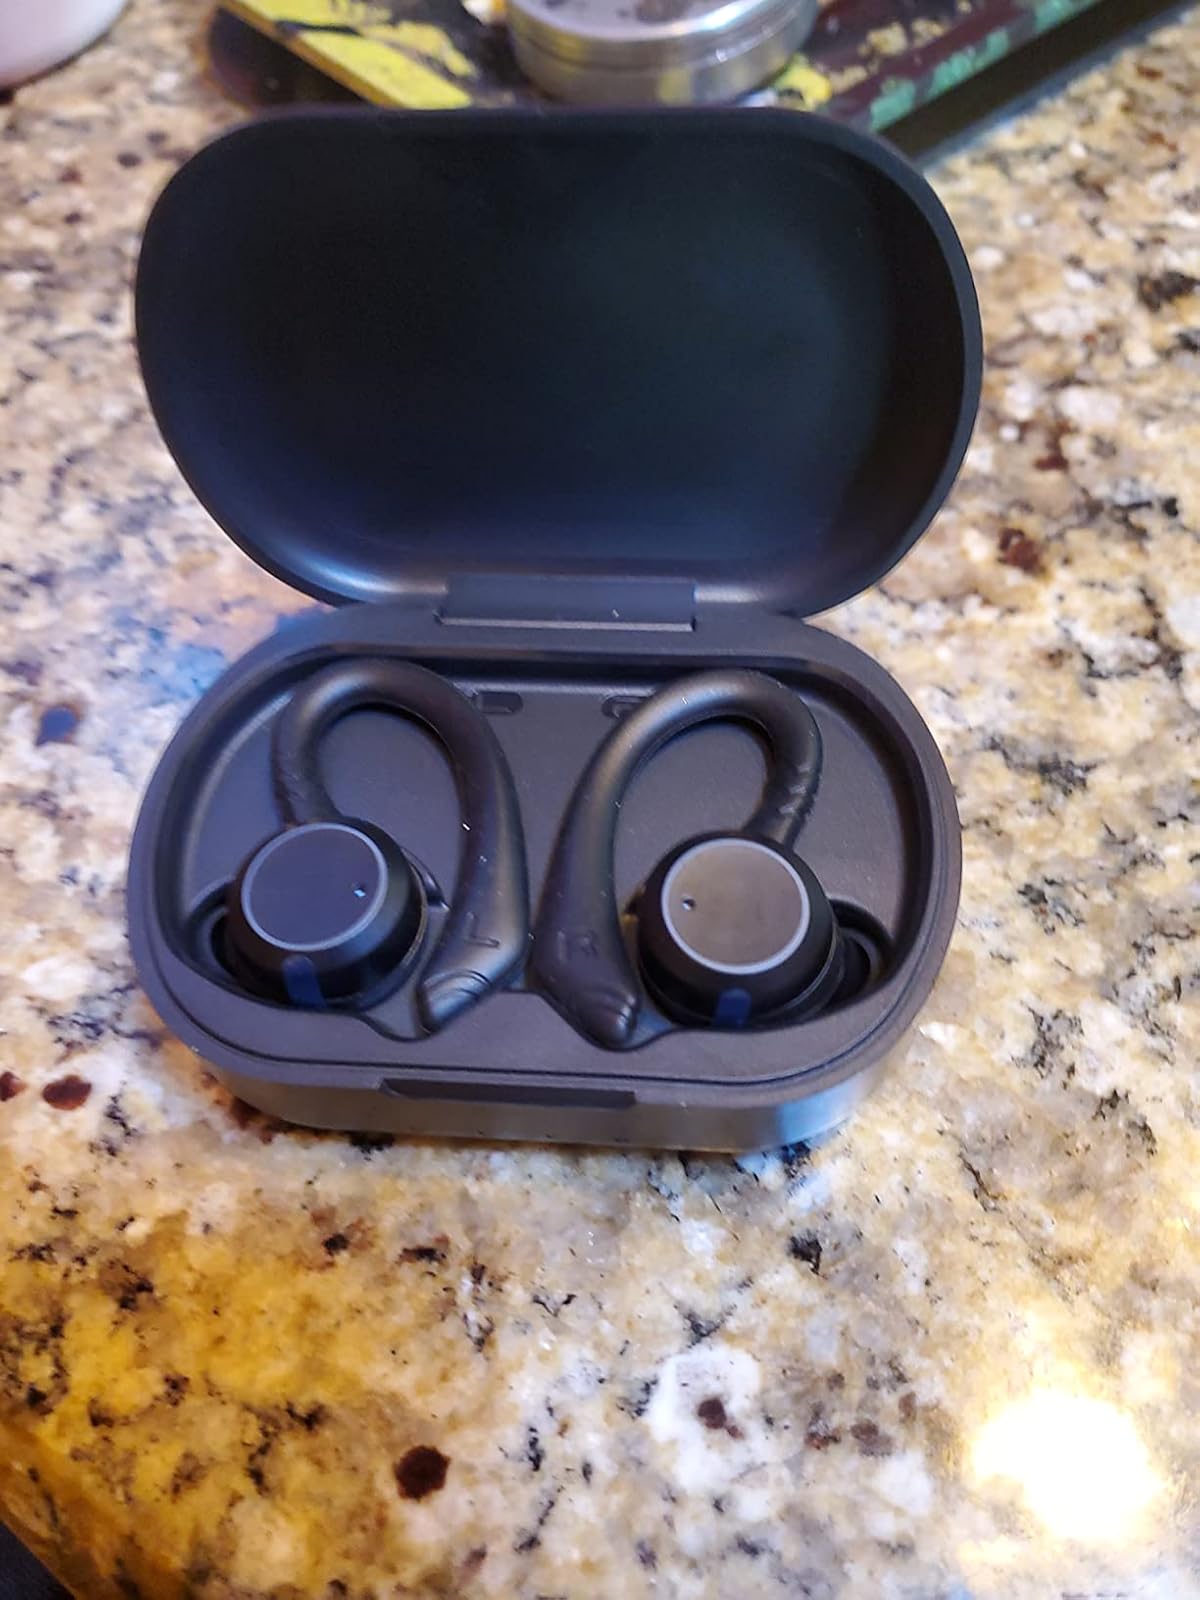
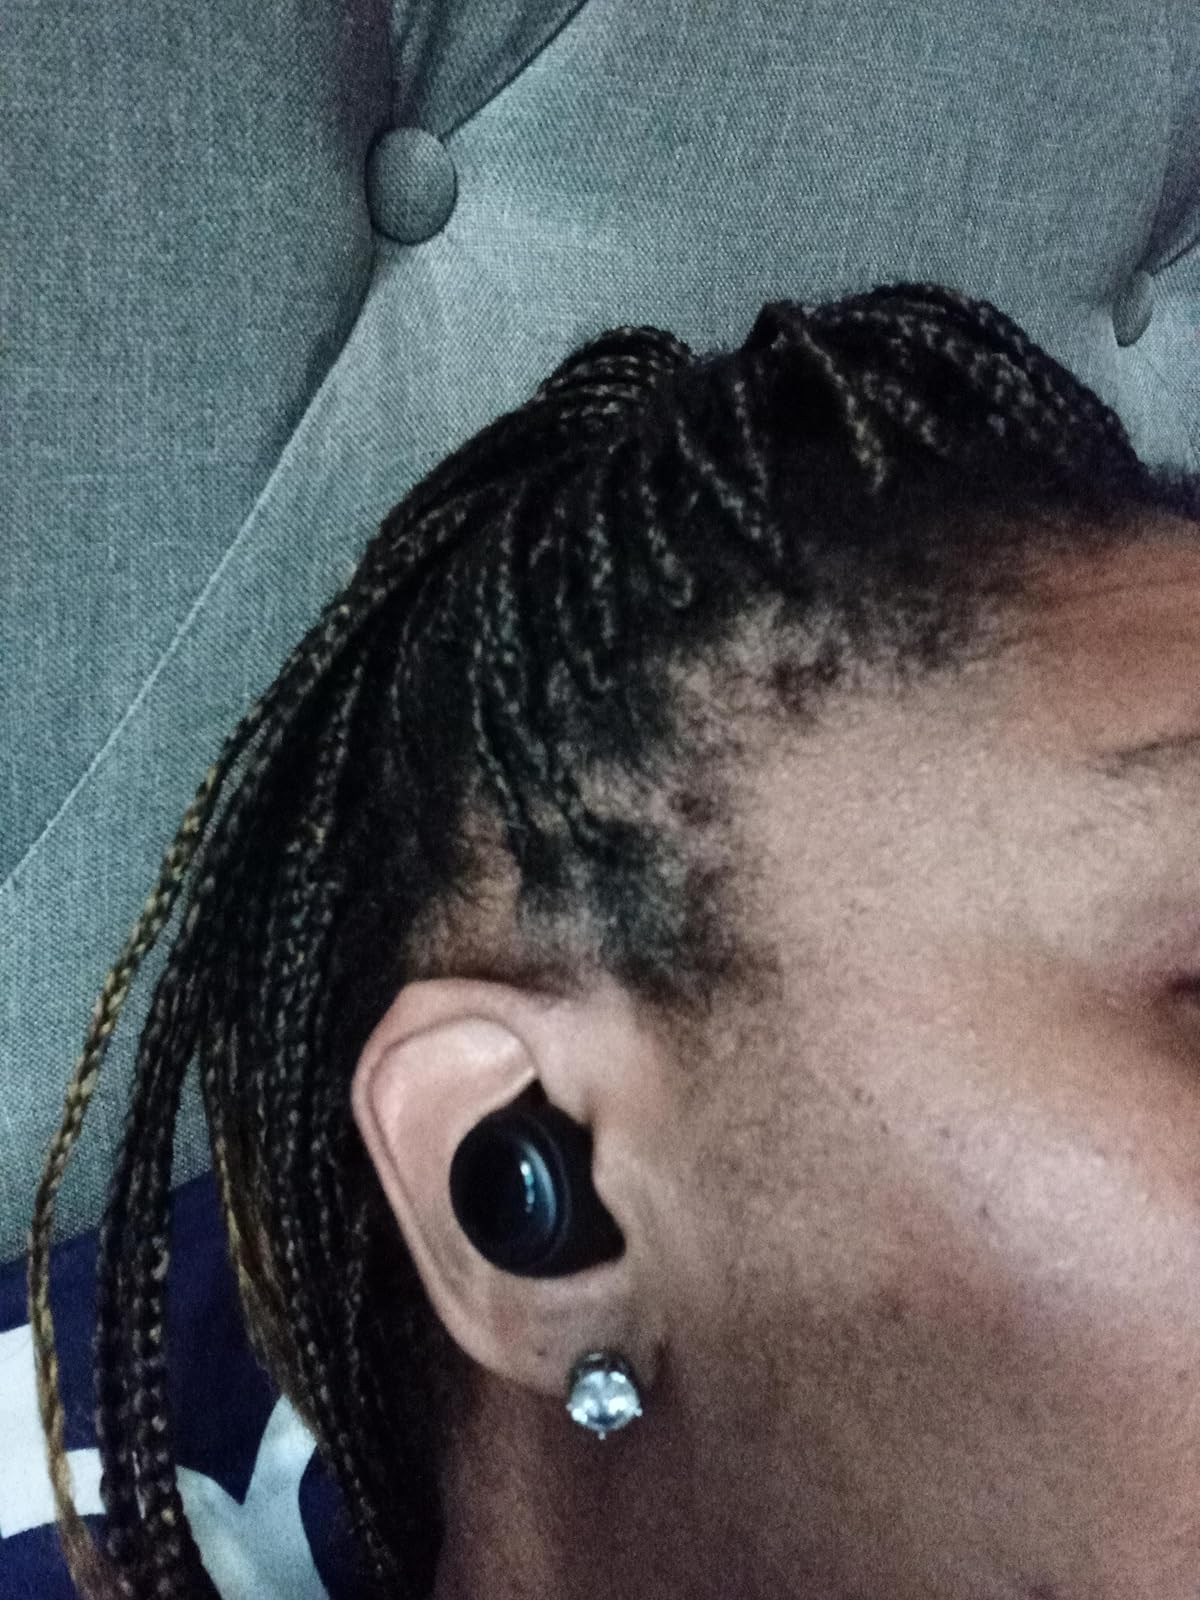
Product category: earbuds
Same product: no